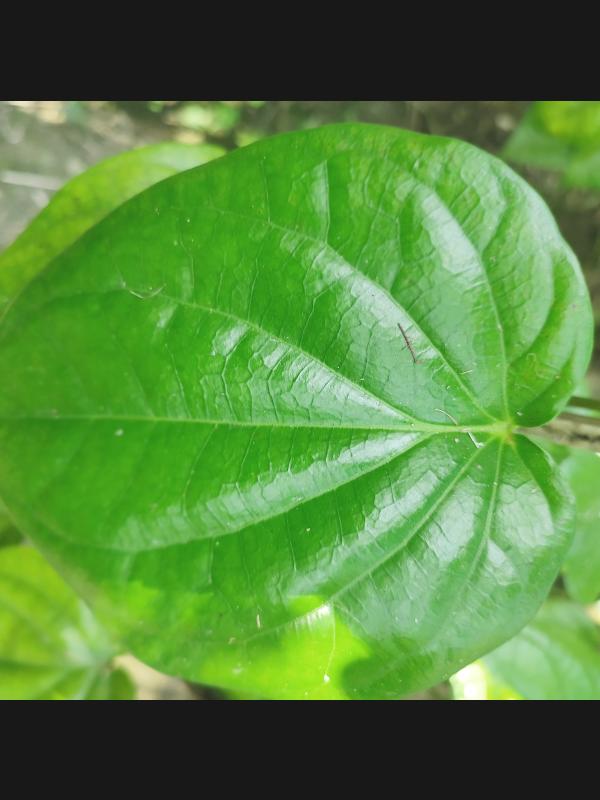
Label: Healthy_Leaf